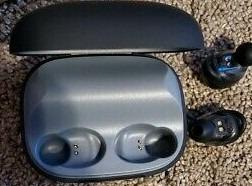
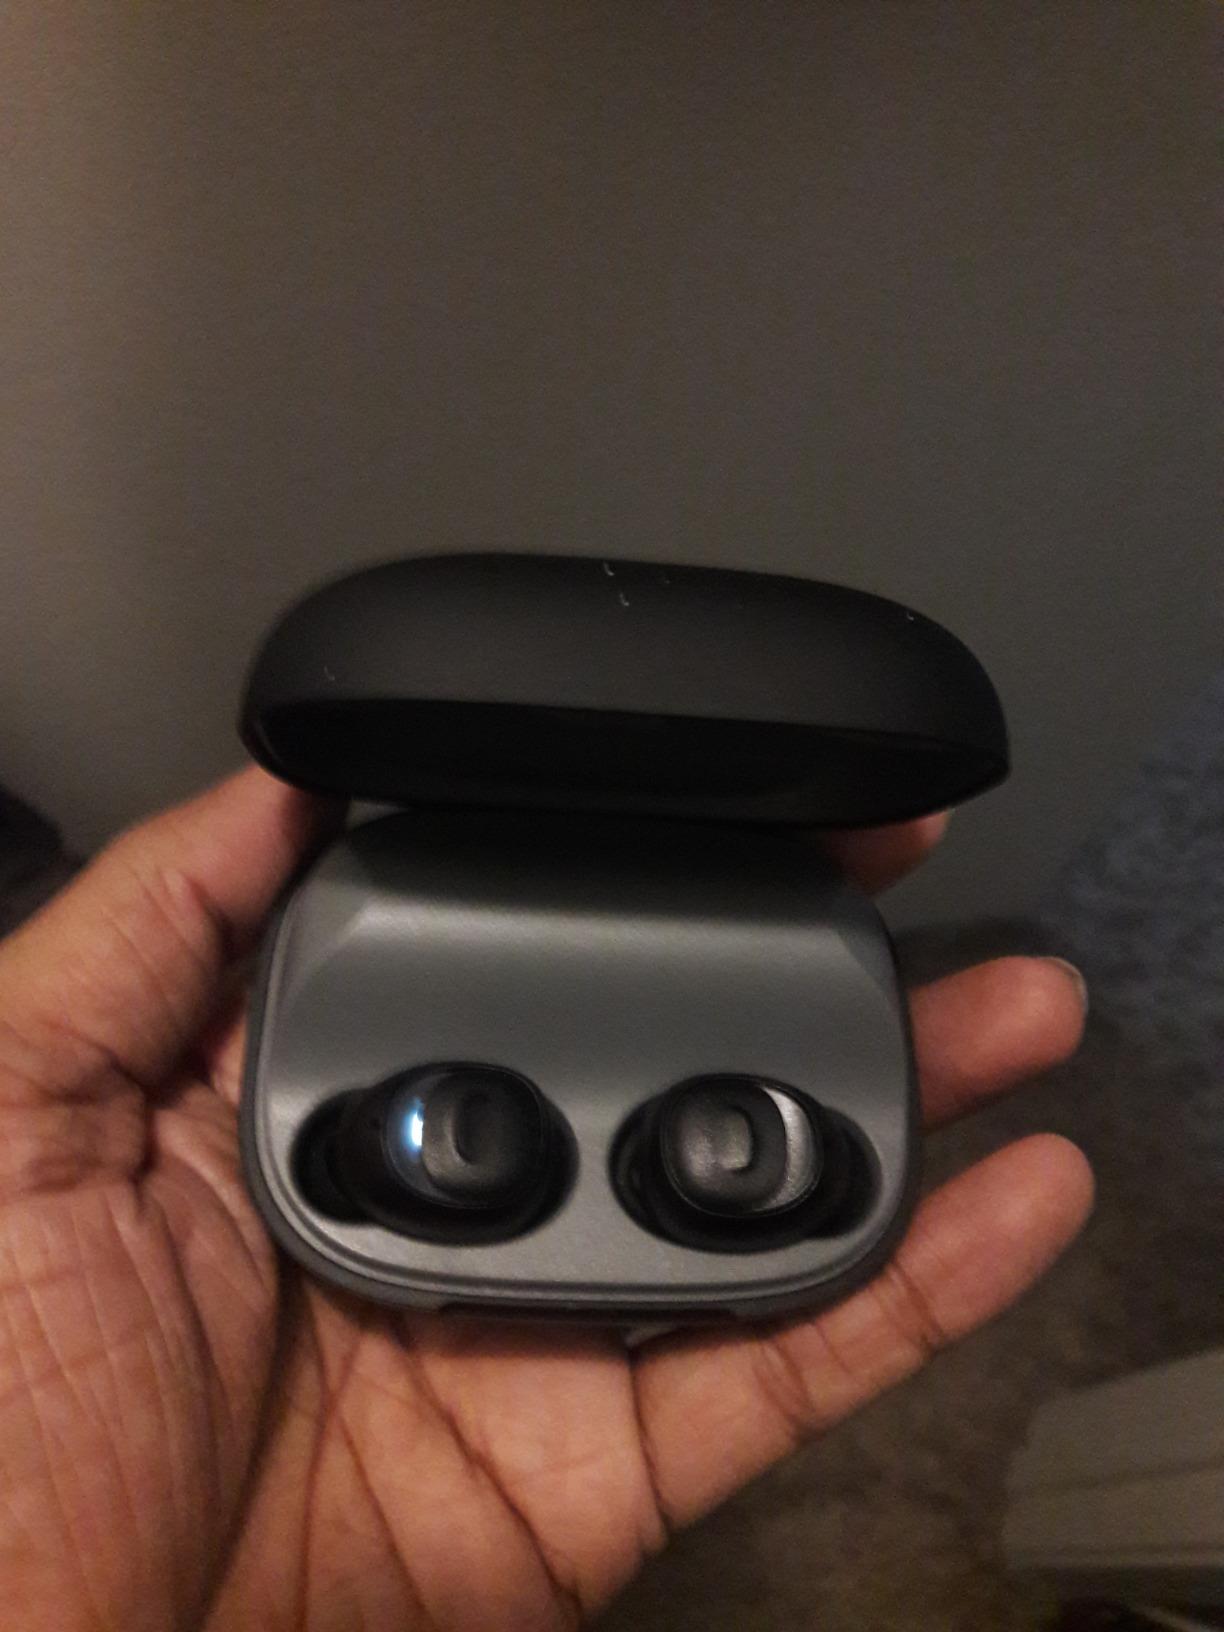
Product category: earbuds
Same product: yes